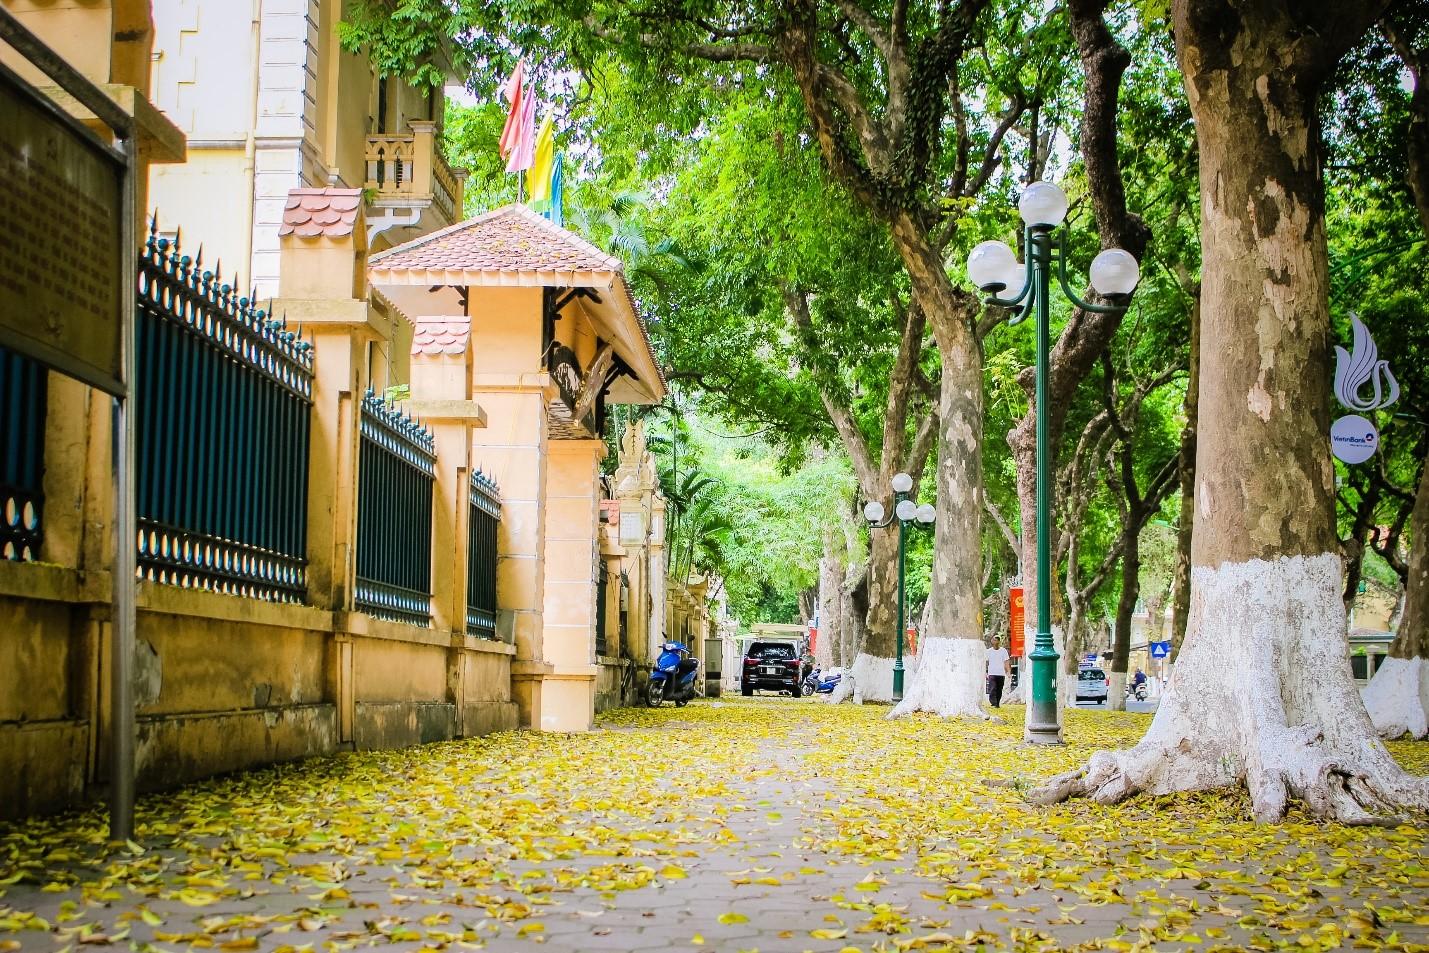
trên vỉa hè đang có nhiều chiếc lá màu vàng